Tracy Philipps

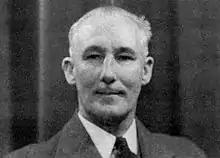

James Erasmus Tracy Philipps (20 November 1888 – 21 July 1959) was a British public servant. Philipps was, in various guises, a soldier, colonial administrator, traveller, journalist, propagandist, conservationist, and secret agent. He served as a British Army intelligence officer in the East African and Middle Eastern theatre of the First World War, which led to brief stints in journalism and relief work in the aftermath of the Greco-Turkish War. Joining the Colonial Office, his reform-minded agenda as a District Commissioner in Colonial Uganda alienated superiors and soon resulted in the termination of his position.